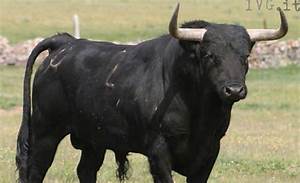
Label: mucca